Survivor Philippines: Palau

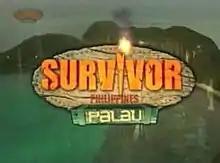
Title card

Survivor Philippines: Palau is the second season of the Philippine version of the reality television series "Survivor". The season was filmed on the island of Peleliu in Palau. The season aired on GMA Network five times a week from August 17, 2009, until the live finale on November 13, 2009, when Amanda Coolley van Cooll was named the winner over Justine Ferrer and Jef Gaitan by a jury vote of 4–3–0, earning the ₱3,000,000 and the title of Pinoy Sole Survivor.